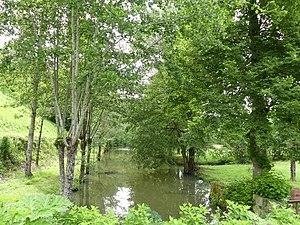
Le ruisseau de Mesplier en contrebas du château, Château-l'Évêque, Dordogne, France. Vue prise en direction de l'amont.
Château-l'Évêque est une commune française située dans le département de la Dordogne, en région Nouvelle-Aquitaine.